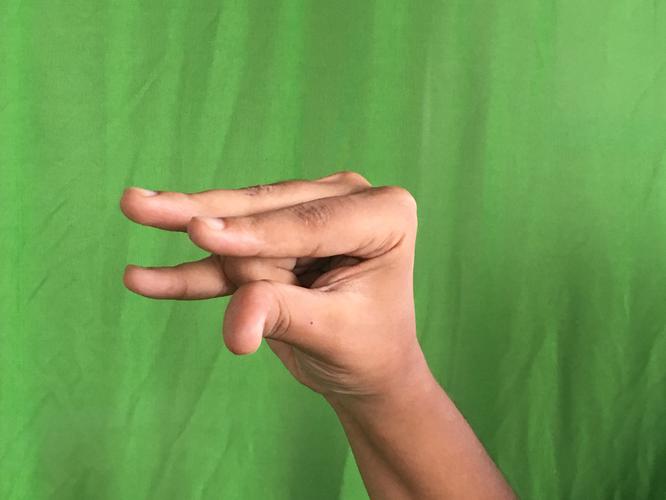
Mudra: Kangulam
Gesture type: single_hand